Santee, California

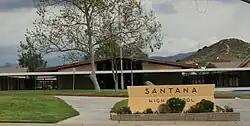
Santana High School

San Diego Christian College moved to Santee from El Cajon in early 2013. The college, which offers 15 degree programs, is accredited by the Western Association of Schools and Colleges. The college has approximately 475 students and 28 faculty members, but hopes to expand to as many as 1,200 students.